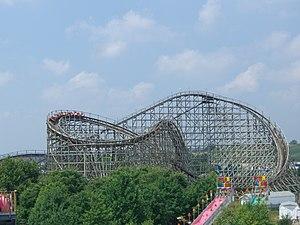
Hersheypark est un parc d'attractions situé à Hershey, en Pennsylvanie.
Wildcat sont des montagnes russes en bois du parc Hersheypark, situé à Hershey, en Pennsylvanie, aux États-Unis. Elles ont ouvert le 26 mai 1996 et sont les premières montagnes russes construites par la société Great Coasters International. Elles ont été nommées d'après les premières montagnes russes de Hersheypark. Le Wild Cat original a fonctionné de 1923 à 1945.
Fami P.A.R.C